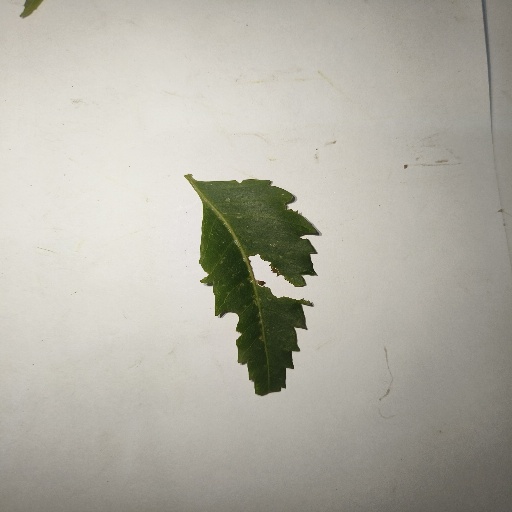
Species: Neem
Leaf condition: Shot Hole Leaf